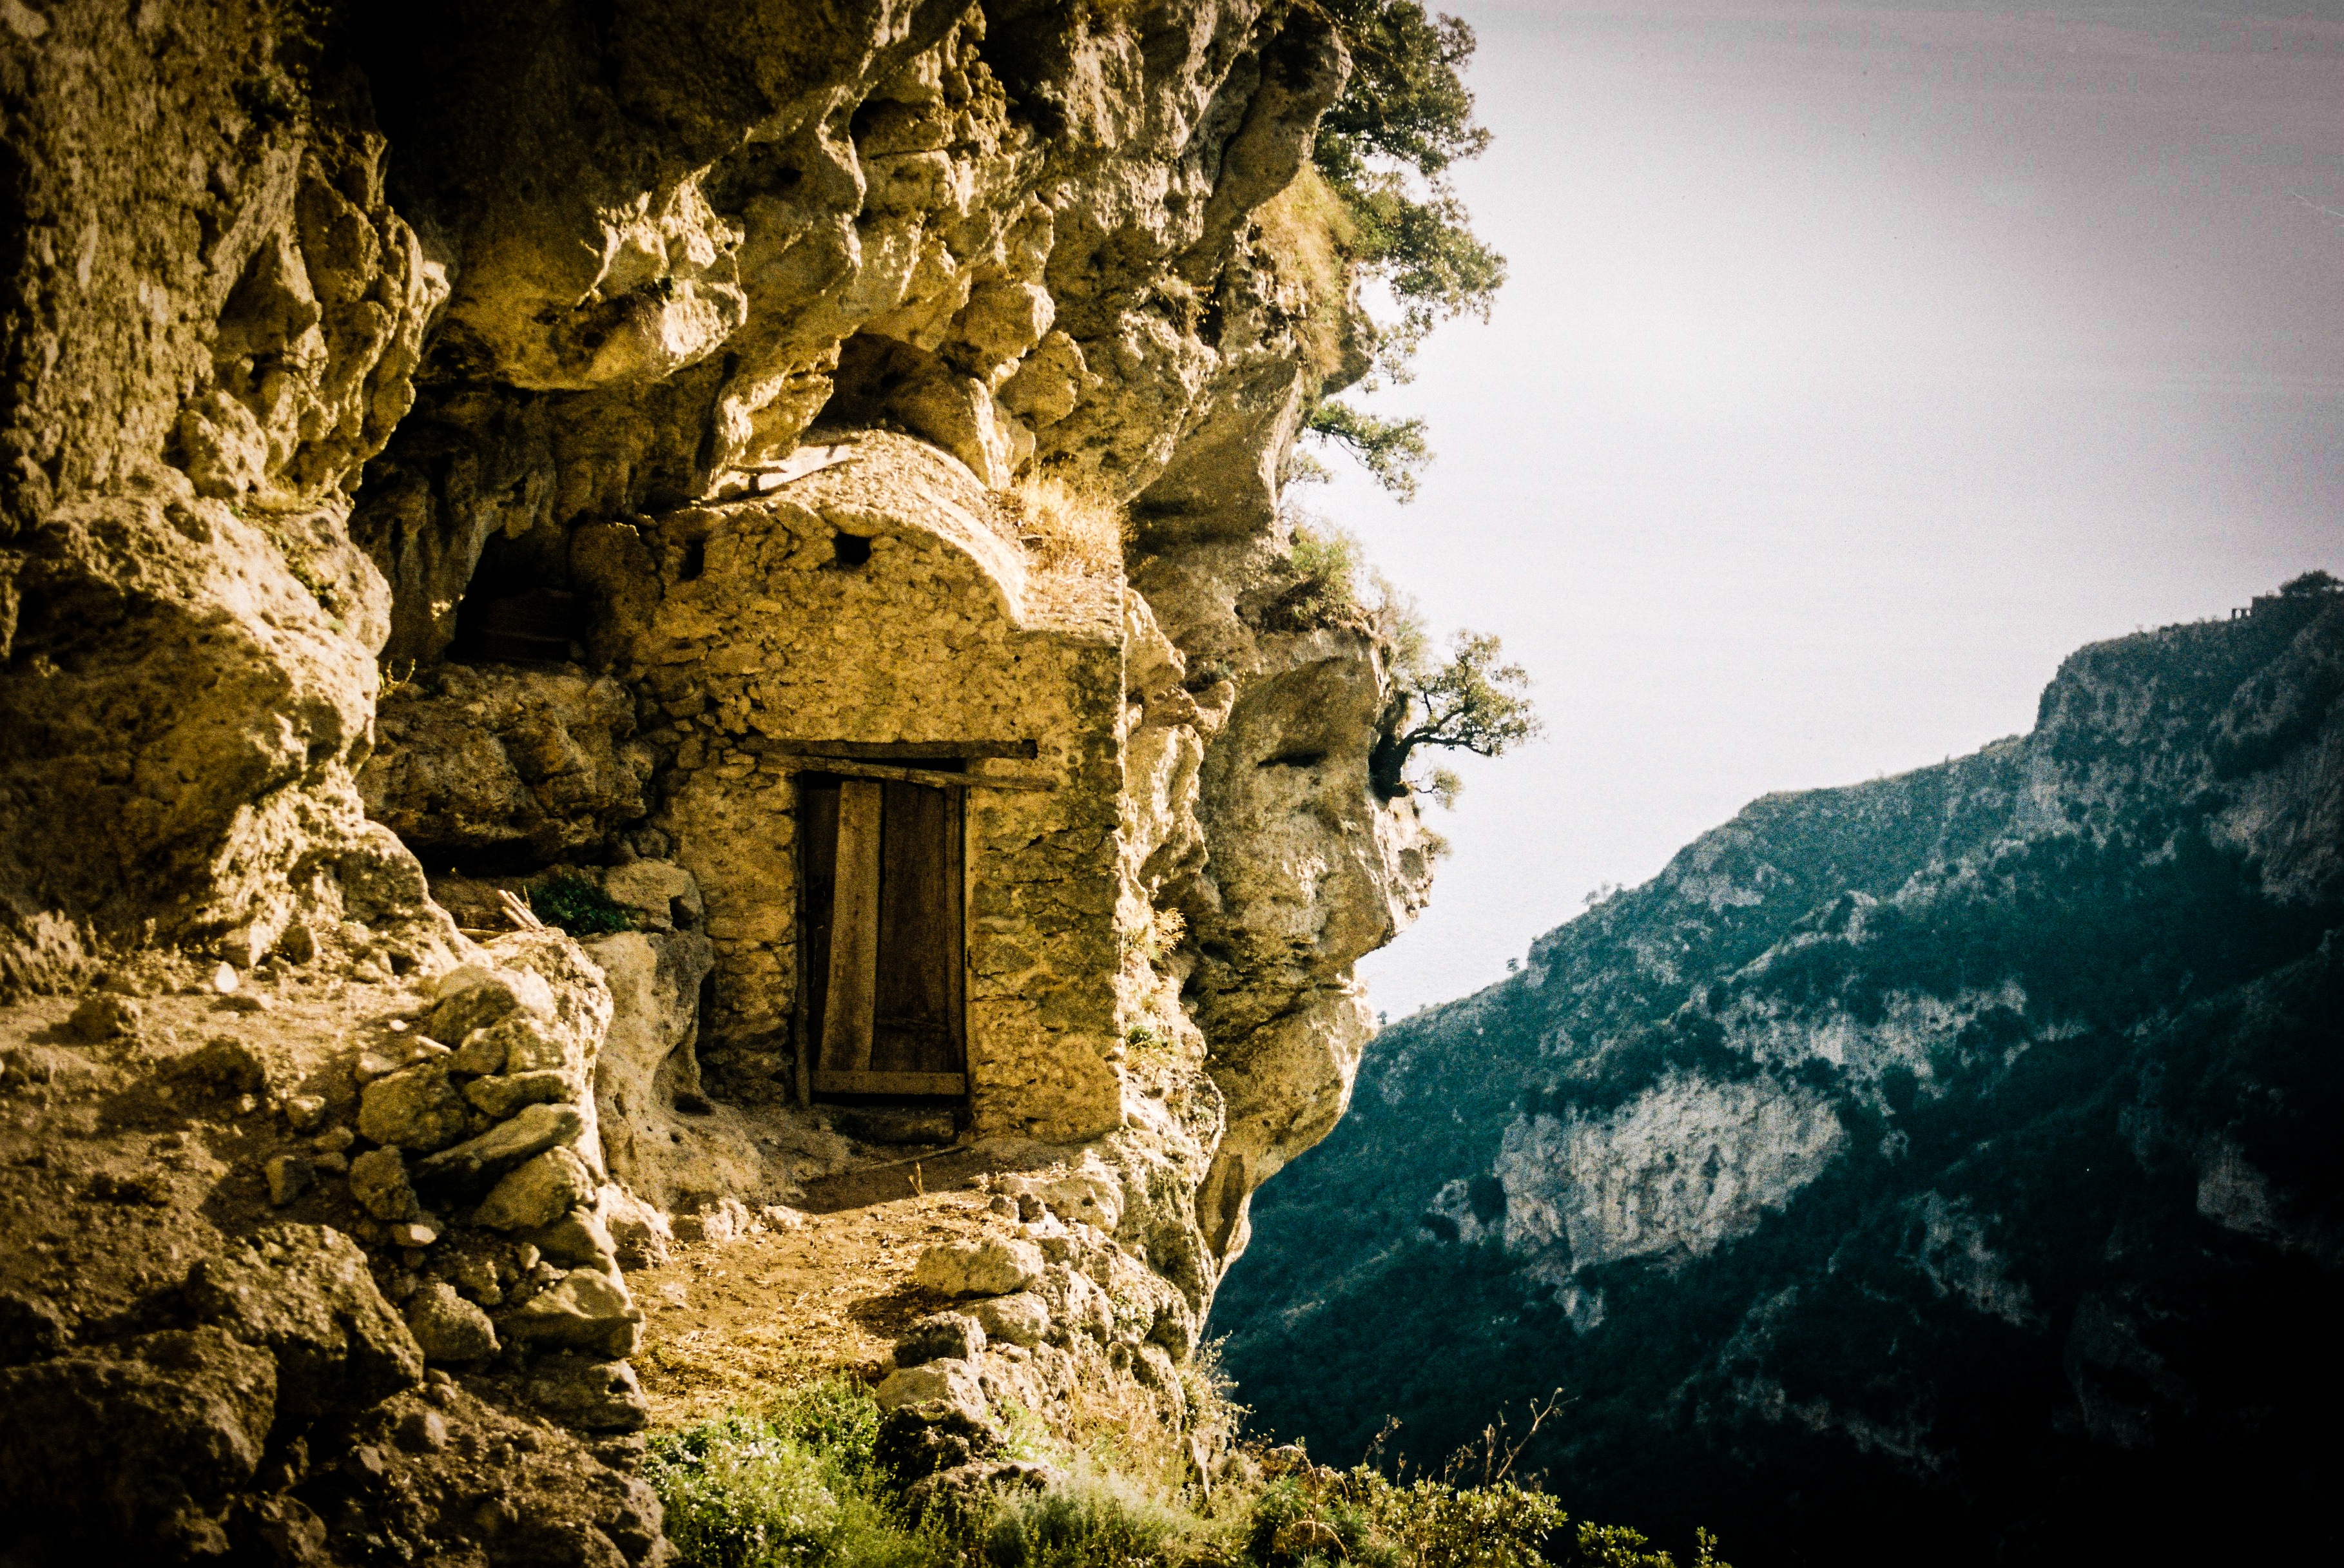
rock, formation, cave, terrain, temple, ruins, monastery, ancient history